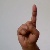
The image shows a hand gesture representing the letter 'D' in Indian Sign Language.